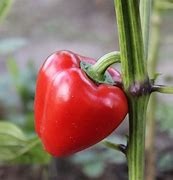
Label: capsicum